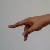
The image shows a hand gesture representing the letter 'P' in Indian Sign Language.